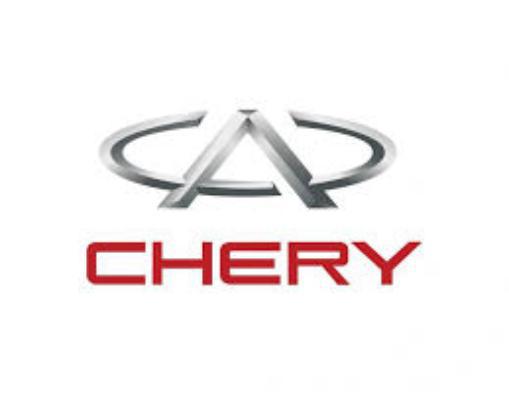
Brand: Chery
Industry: Transportation